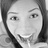
Emotion: happy